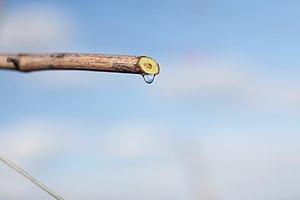
Pleur sarment
Les pleurs de la vigne sont un écoulement de sève, visibles après l'hiver, sur les plaies causées par la taille.